UEFA Euro 1996

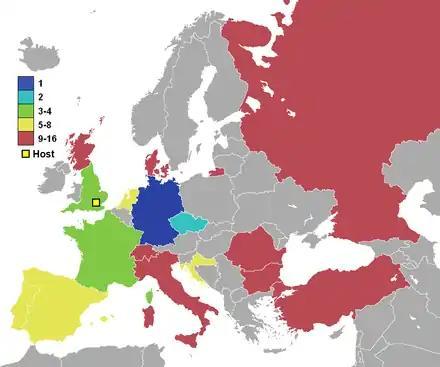
Finishing positions of the participating teams

The teams finishing in the top two positions in each of the four groups progress to the quarter-finals, while the bottom two teams in each group were eliminated from the tournament. For the first time at a European Championship three points were awarded for a win, with one for a draw and a none for a defeat.